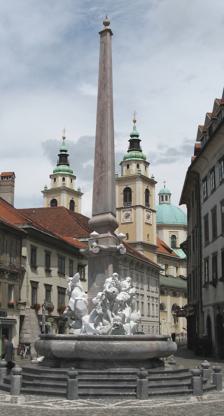
Building: Robba Fountain
Country: Slovenia
Year built: 1751
Robba Fountain Copy of the Robba fountain at Town Square . In the background, Ljubljana Cathedral . Artist Francesco Robba Year 1743–1751 ( 1743–1751 ) Type Sculpture-fountain Location Ljubljana Coordinates 46°3′0.41″N 14°30′25.12″E / 46.0501139°N 14.5069778°E / 46.0501139; 14.5069778 The Robba Fountain ( Slovene : Robbov vodnjak ), since the first half of the 20th century also known as the Fountain of the Three Carniolan Rivers ( Vodnjak treh kranjskih rek ), is the fountain that stands in front of Ljubljana Town Hall at Town Square in Ljubljana , the capital of Slovenia . It was originally made in 1751 by the Italian sculptor Francesco Robba and is one of the city's most recognisable symbols. History Original Robba Fountain, located at the National Gallery in Ljubljana The fountain was commissioned to Francesco Robba in 1743, but was unveiled only in 1751. In its creation, Robba was inspired by Bernini 's Fontana dei Quattro Fiumi (Fountain of the Four Rivers) at Piazza Navona during a visit to Rome , but he modelled it after Fontana del Pantheon , the fountain by Filippo Barigioni at Piazza della Rotonda . In 2006, the original fountain was renovated and moved into the National Gallery , whereas at Town Square it has been replaced by a replica. Description The fountain consists of three male figures with jugs, which came several years after the fountain's creation to supposedly represent the gods of the three rivers of Carniola : the Ljubljanica , Sava and Krka , and later as well the three territorial units of Carniola: Upper Carniola , Lower Carniola , and Inner Carniola . Steps that lead up to the fountain represent the Carniolan mountains. The water pool has a shape of a shell. In the center of the fountain stands a 10-metre (33 ft) obelisk . The sculptural part of the fountain is made of Carrara marble , the obelisk is made of the local Lesno Brdo marble and the pool is made of local Podpeč limestone. Cultural significance After Slovenia declared independence from Yugoslavia, the Robba Fountain was portrayed by Rudi Španzel on the 5,000 Slovenian tolar banknote. It was in circulation from December 1993 until the introduction of the euro in January 2007. Since 2001, the fountain has been protected as a cultural monument of national significance . References